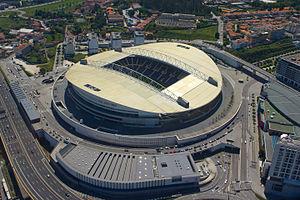
La Phase finale de la Ligue des nations de l'UEFA 2018-2019 est le tournoi final de la première édition de la Ligue des nations de l'UEFA qui se tiendra entre le 5 et 9 juin 2019. Le Portugal, en tant que vainqueur du groupe 3 de la Ligue A et premier qualifié, sera le pays hôte.